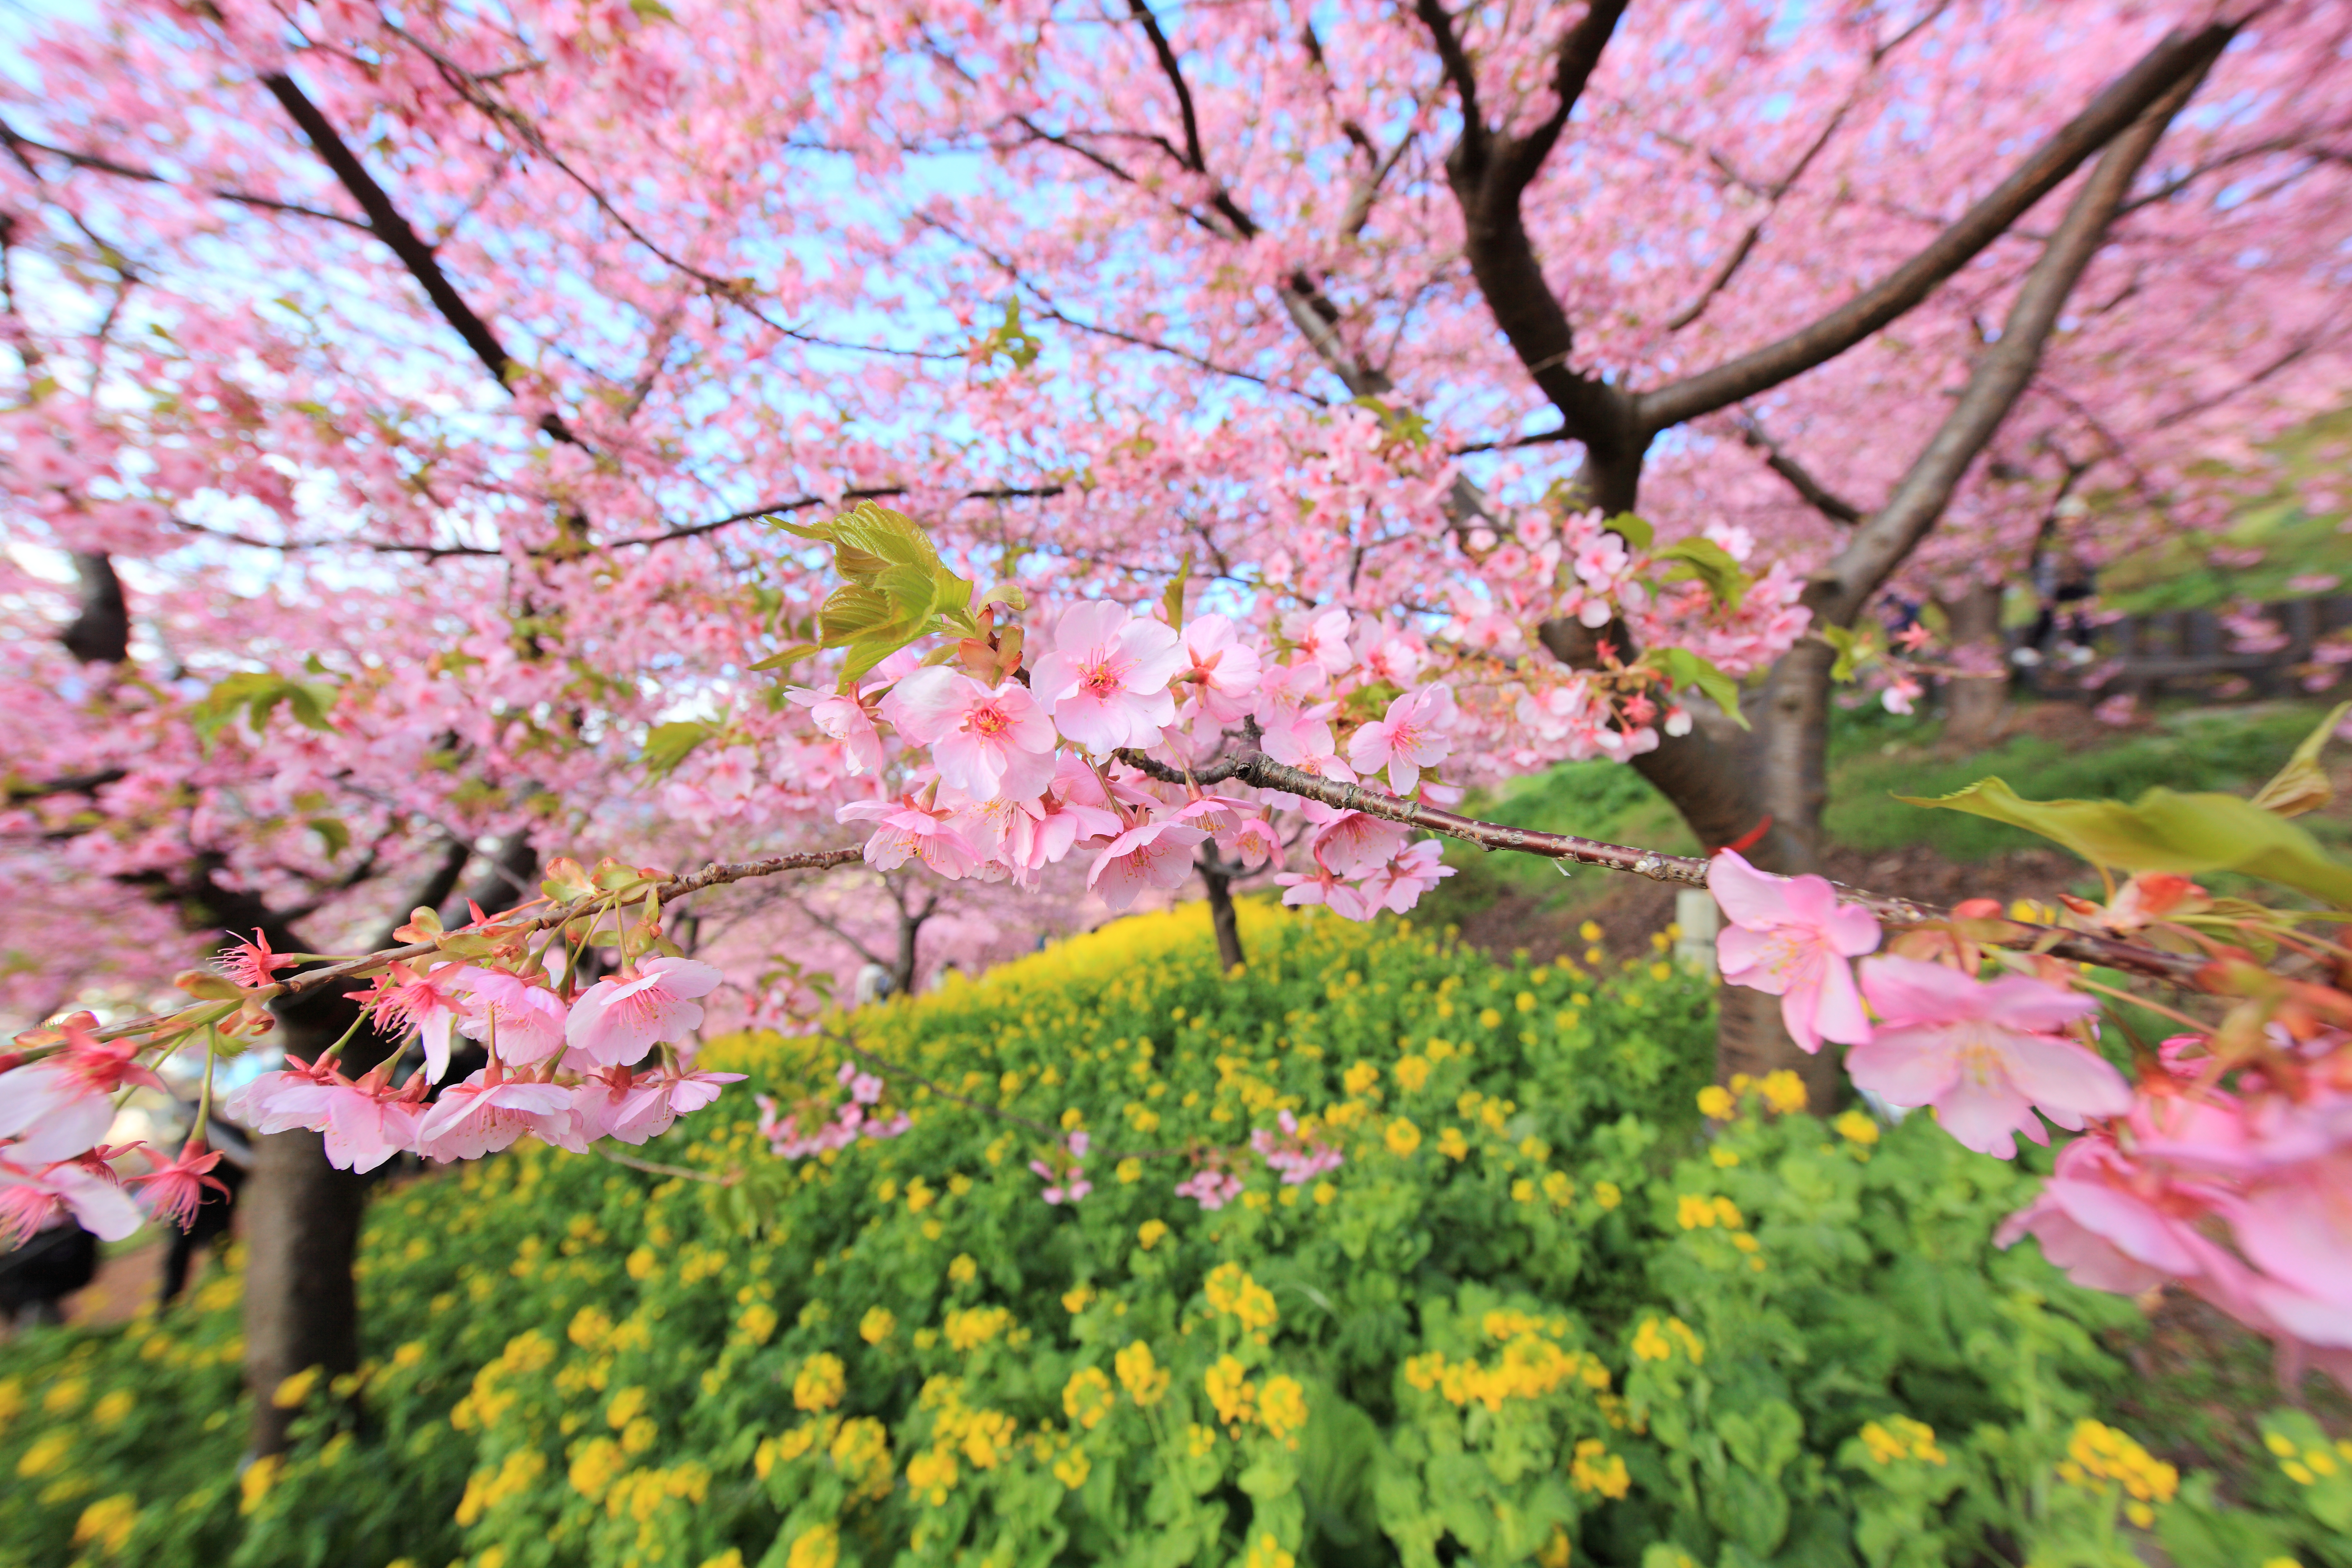
branch, blossom, plant, flower, wild, high, botany, season, cherry blossom, shrub, 5d, sakura, hires, markii, cherry, brassica, hi, res, resolution, turnip, rapa, nippooleifera, flowering plant, land plant